Alandi

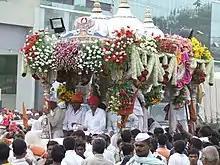
Sandals (paduka) of Sant Dnyaneshwar being carried in a palkhi on their way from Alandi to Pandharpur on the annual pilgrimage (Pandharpur vari)

Every year, the Paduka (symbolic sandals) of Dnyaneshwar go on a 21-day Palkhi from Alandi to reach Pandharpur on Ashadhi Ekadashi (June or July in the Gregorian calendar). The Palkhi procession is joined by hundreds of thousand of Varkari devotees for the 223 km journey.